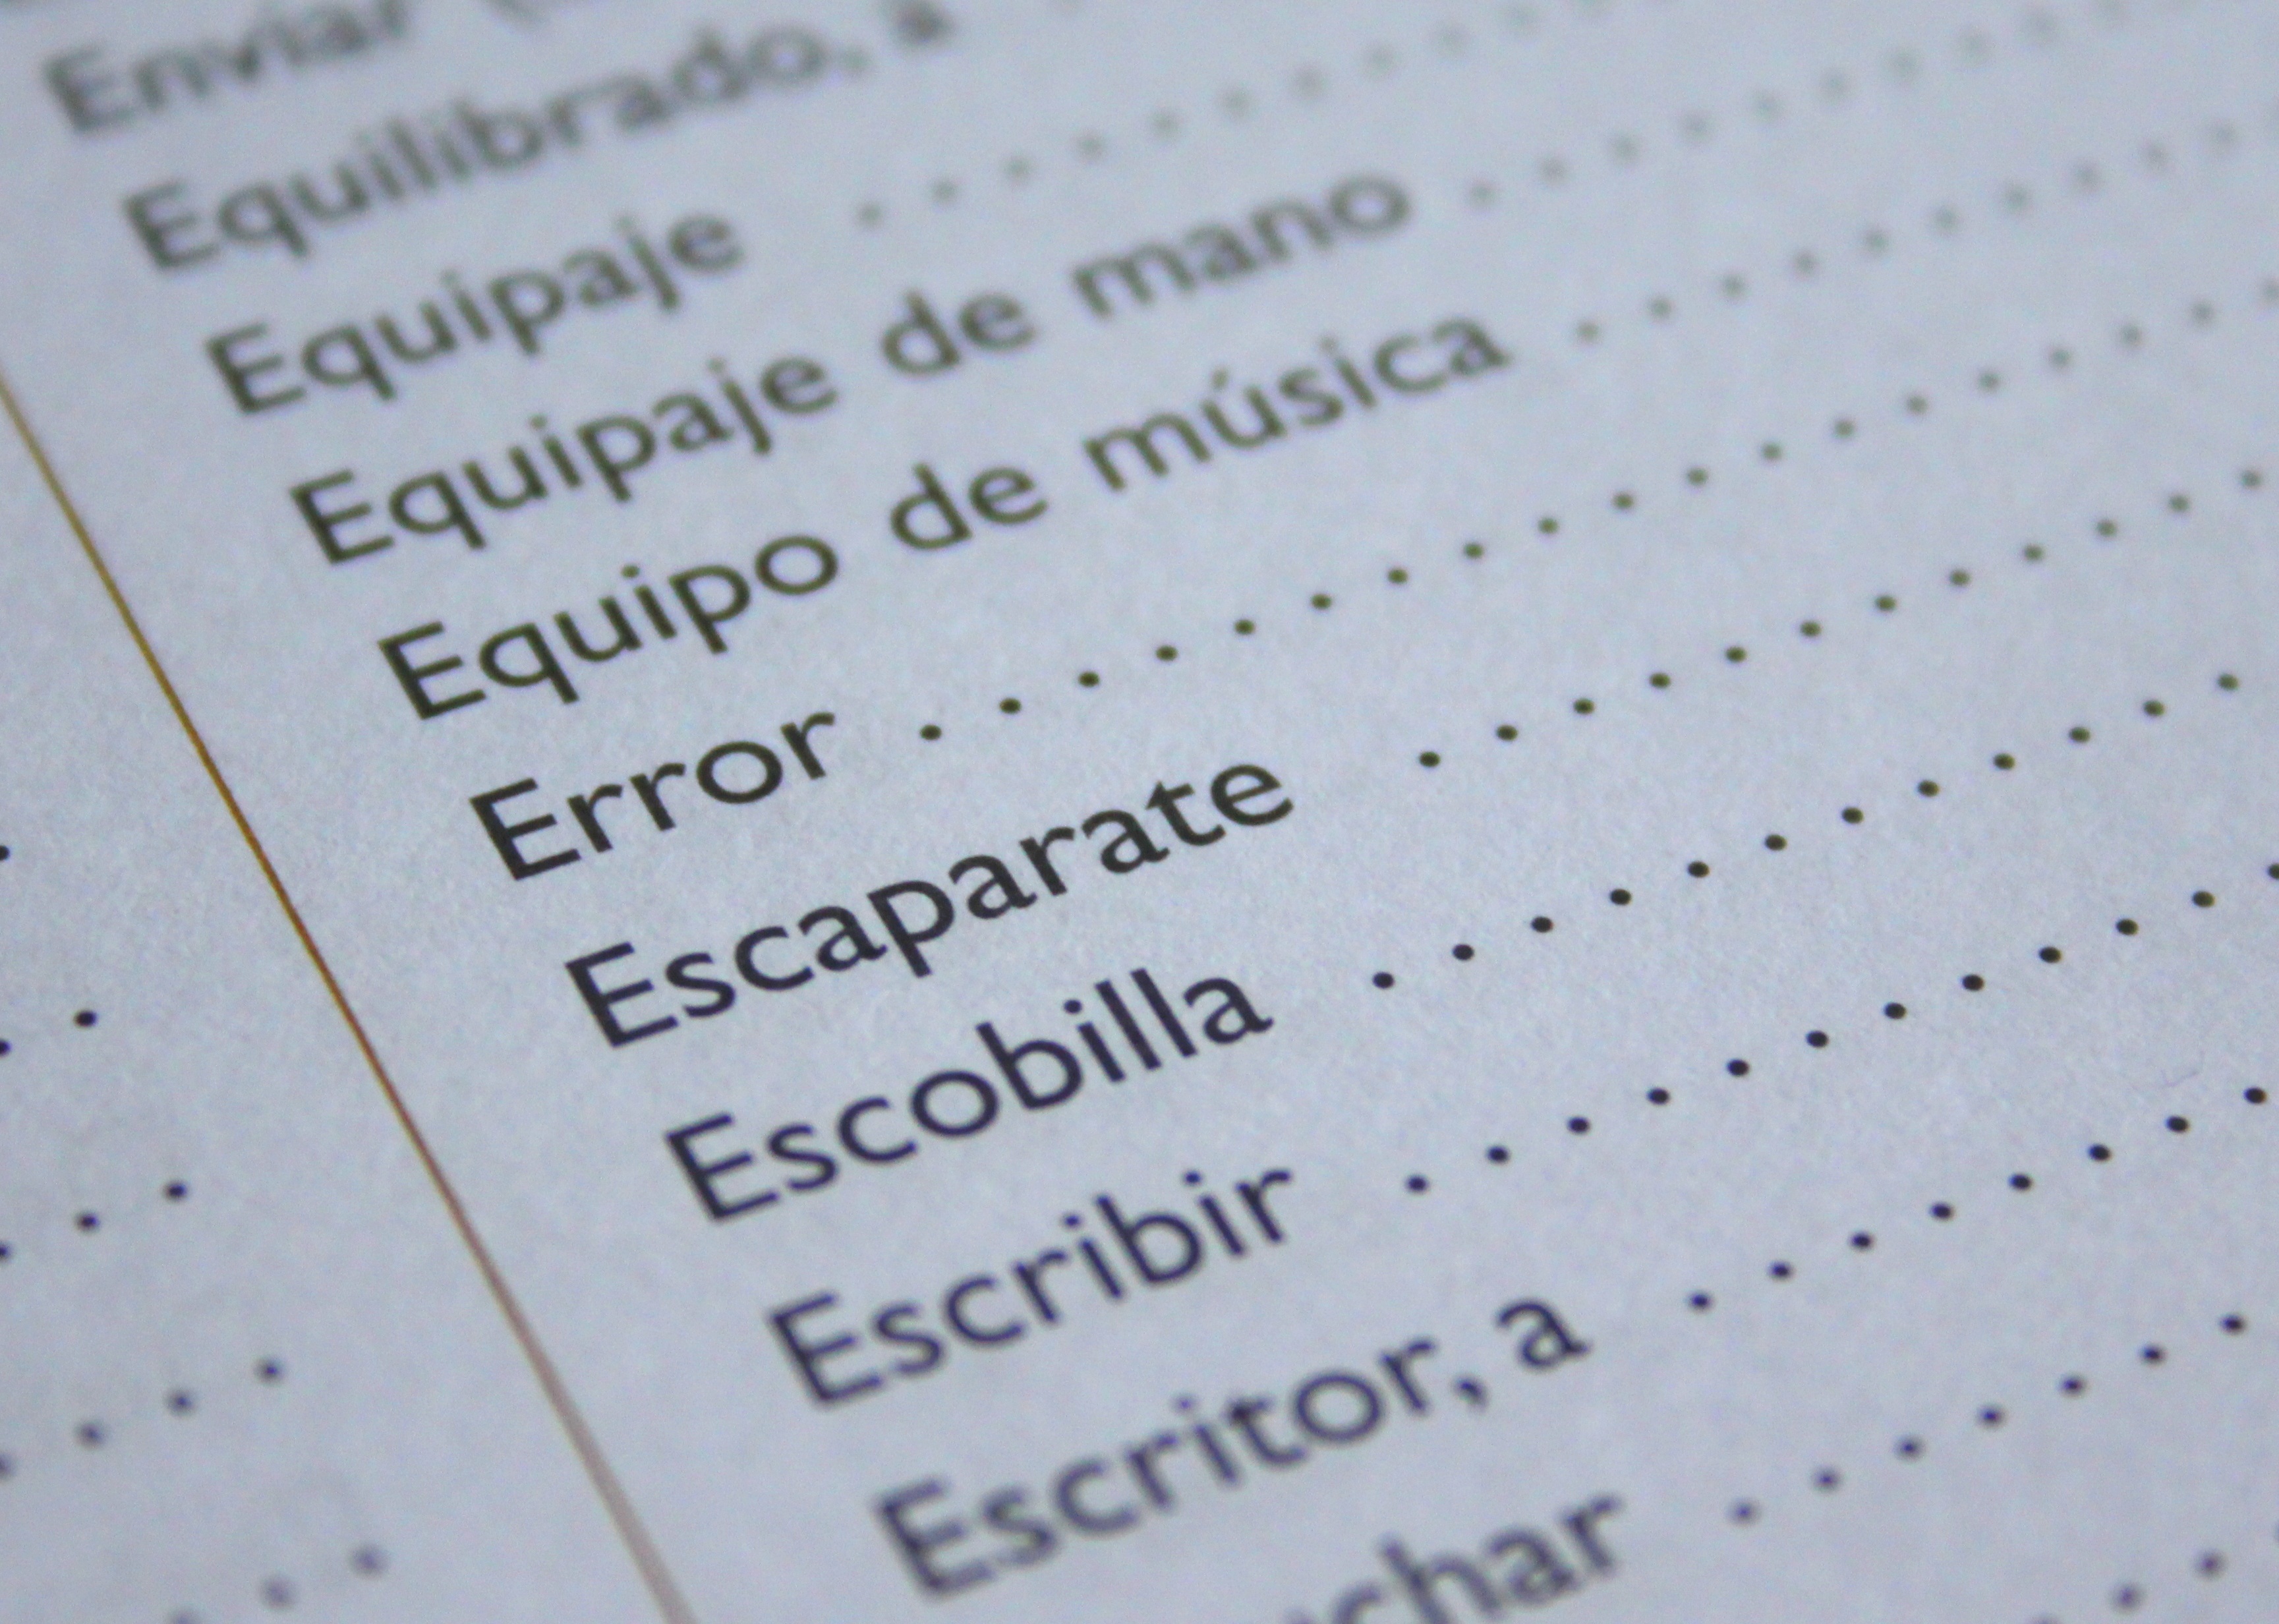
writing, line, brand, font, text, handwriting, words, dictionary, speak, learn, spanish, document, shape, translate, teacher, error, foreign, language, linguist, vocabulary